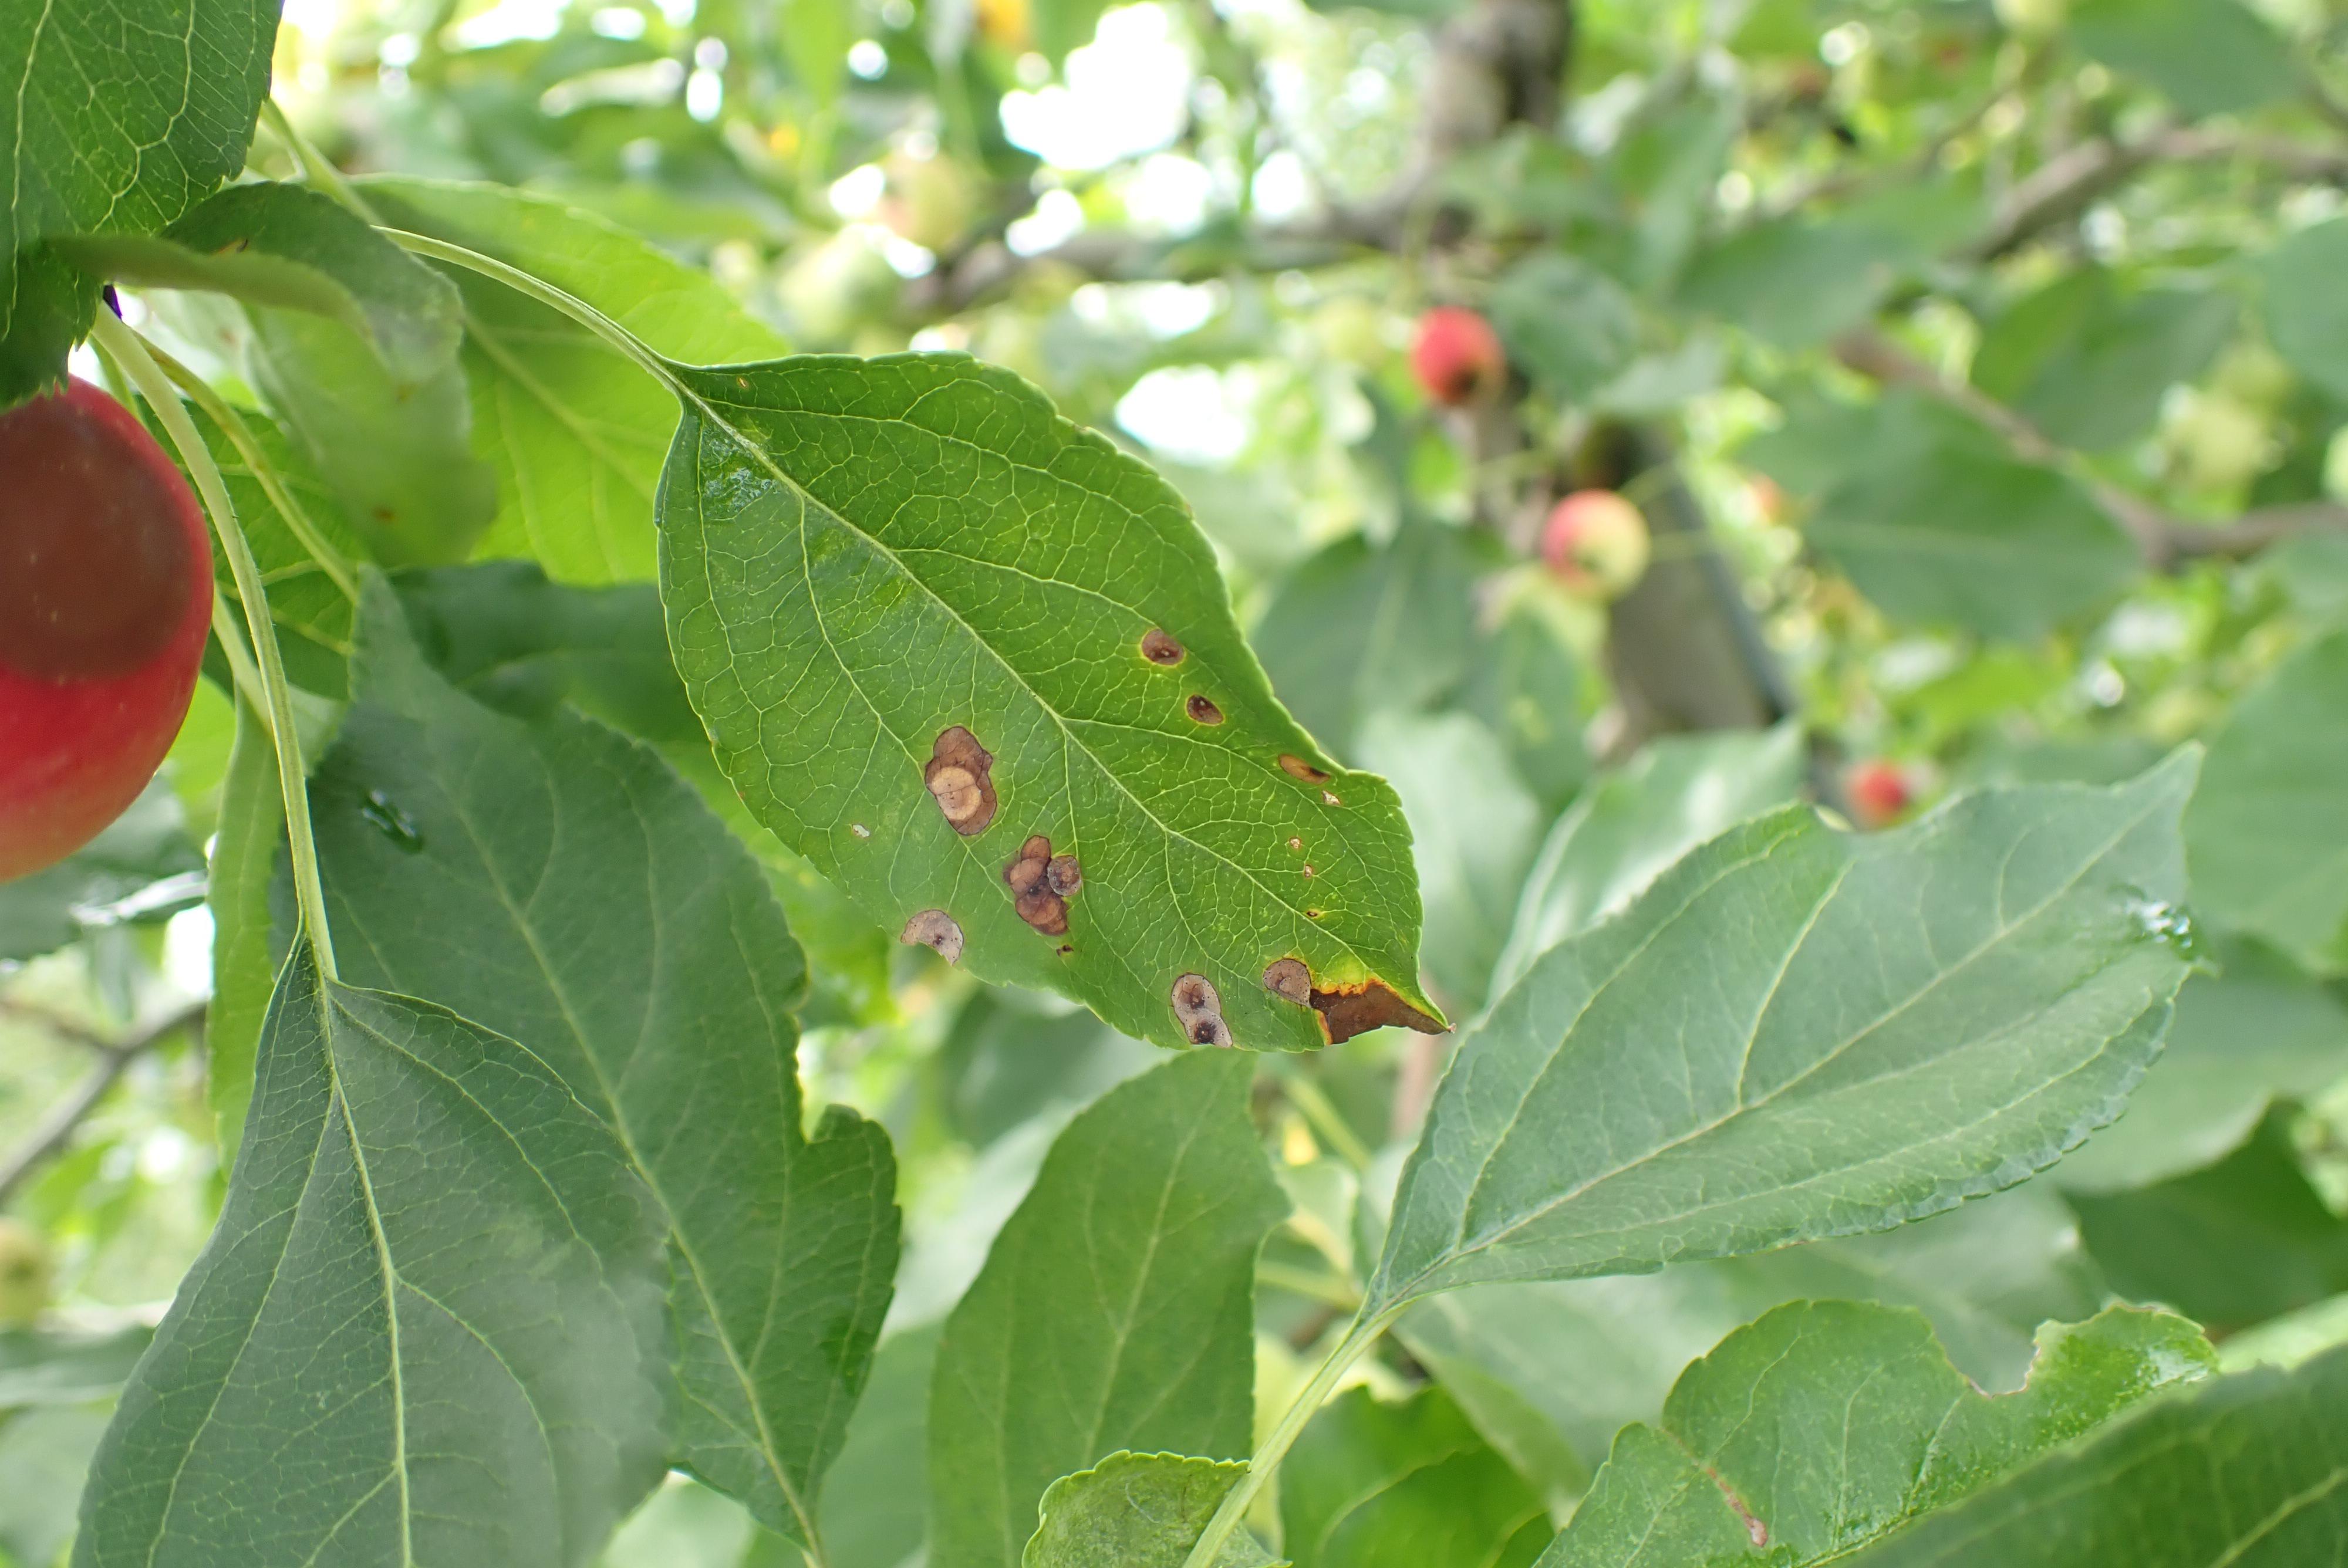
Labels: frog_eye_leaf_spot